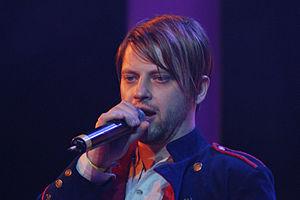
Regina est un groupe de rock fondé en 1990 à Sarajevo, en Bosnie-Herzégovine, alors Yougoslavie. Trois de ses membres, Aleksandar, Bojan et Denis, commencèrent en créant un groupe dans leur garage. Ils mirent un certain temps avant de trouver leur chanteur leader puis choisirent finalement Davor Ebner. Une fois le groupe créé, ils eurent du succès dans toute la Yougoslavie. Leur principale source d'inspiration est le groupe irlandais U2. Le compositeur du groupe est Aleksandar Čović.